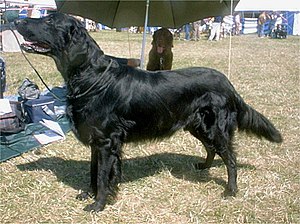
Flat-Coated Retriever
Flat-Coated Retriever
Flat-Coated Retriever, som i begyndelsen af 1800-tallet blev kaldt wavy coated retriever, er den tredje mest populære hunderace blandt retrieverne. Den har sit udspring i Storbritannien.